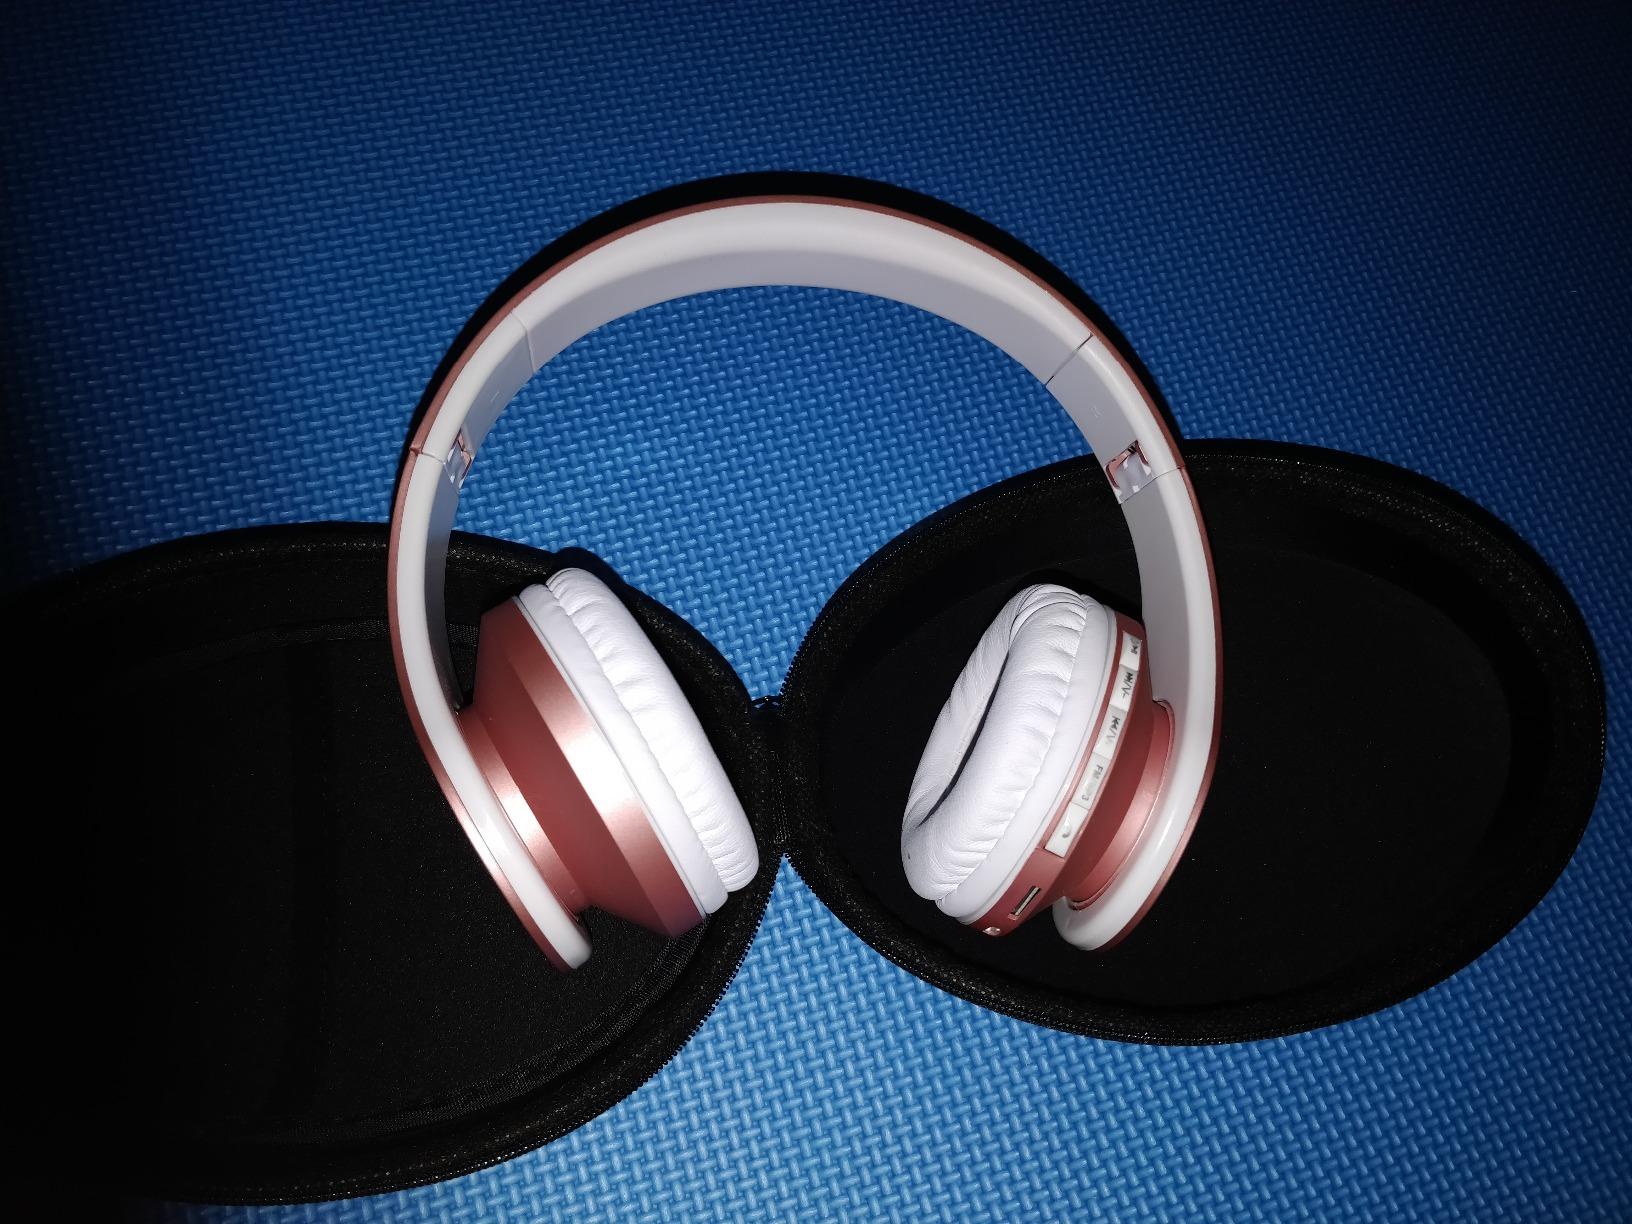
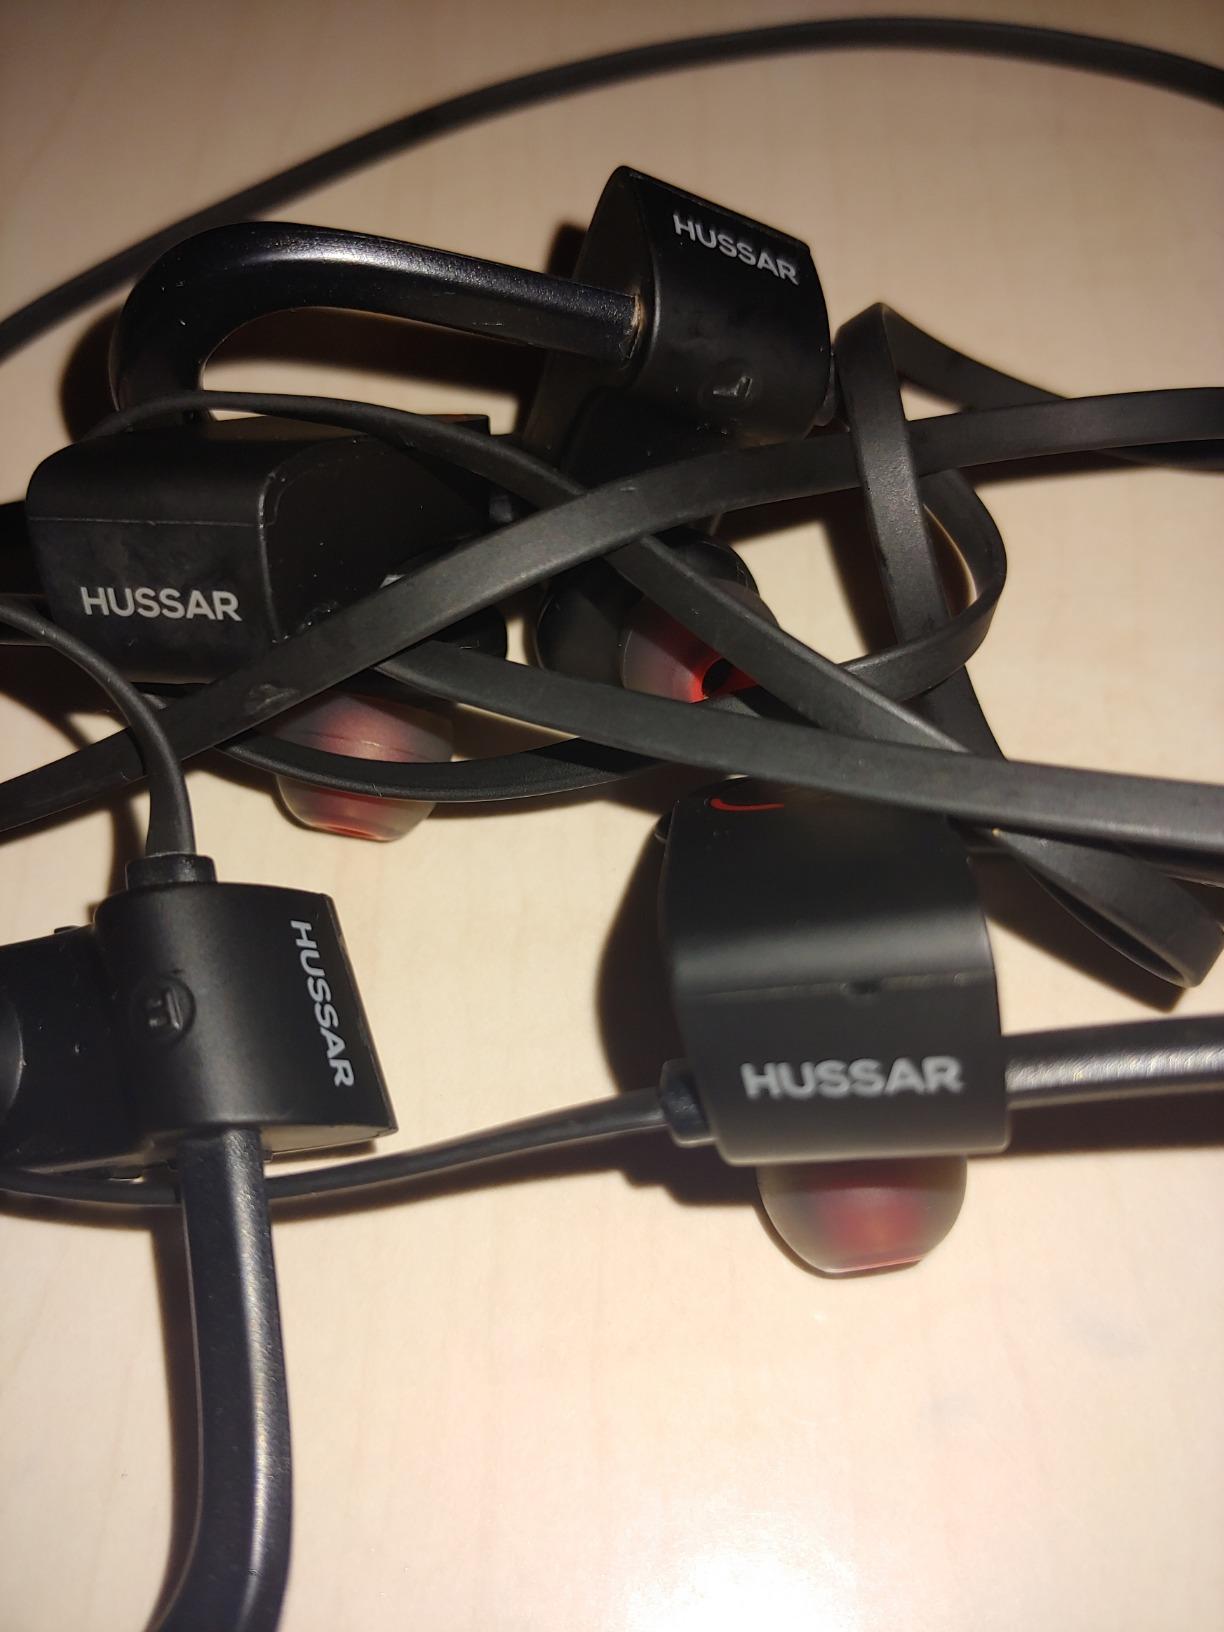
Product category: headphones
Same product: no